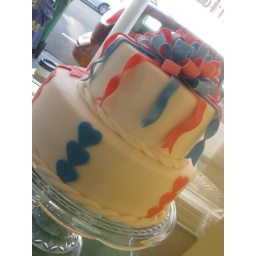
Yummy cake in a window